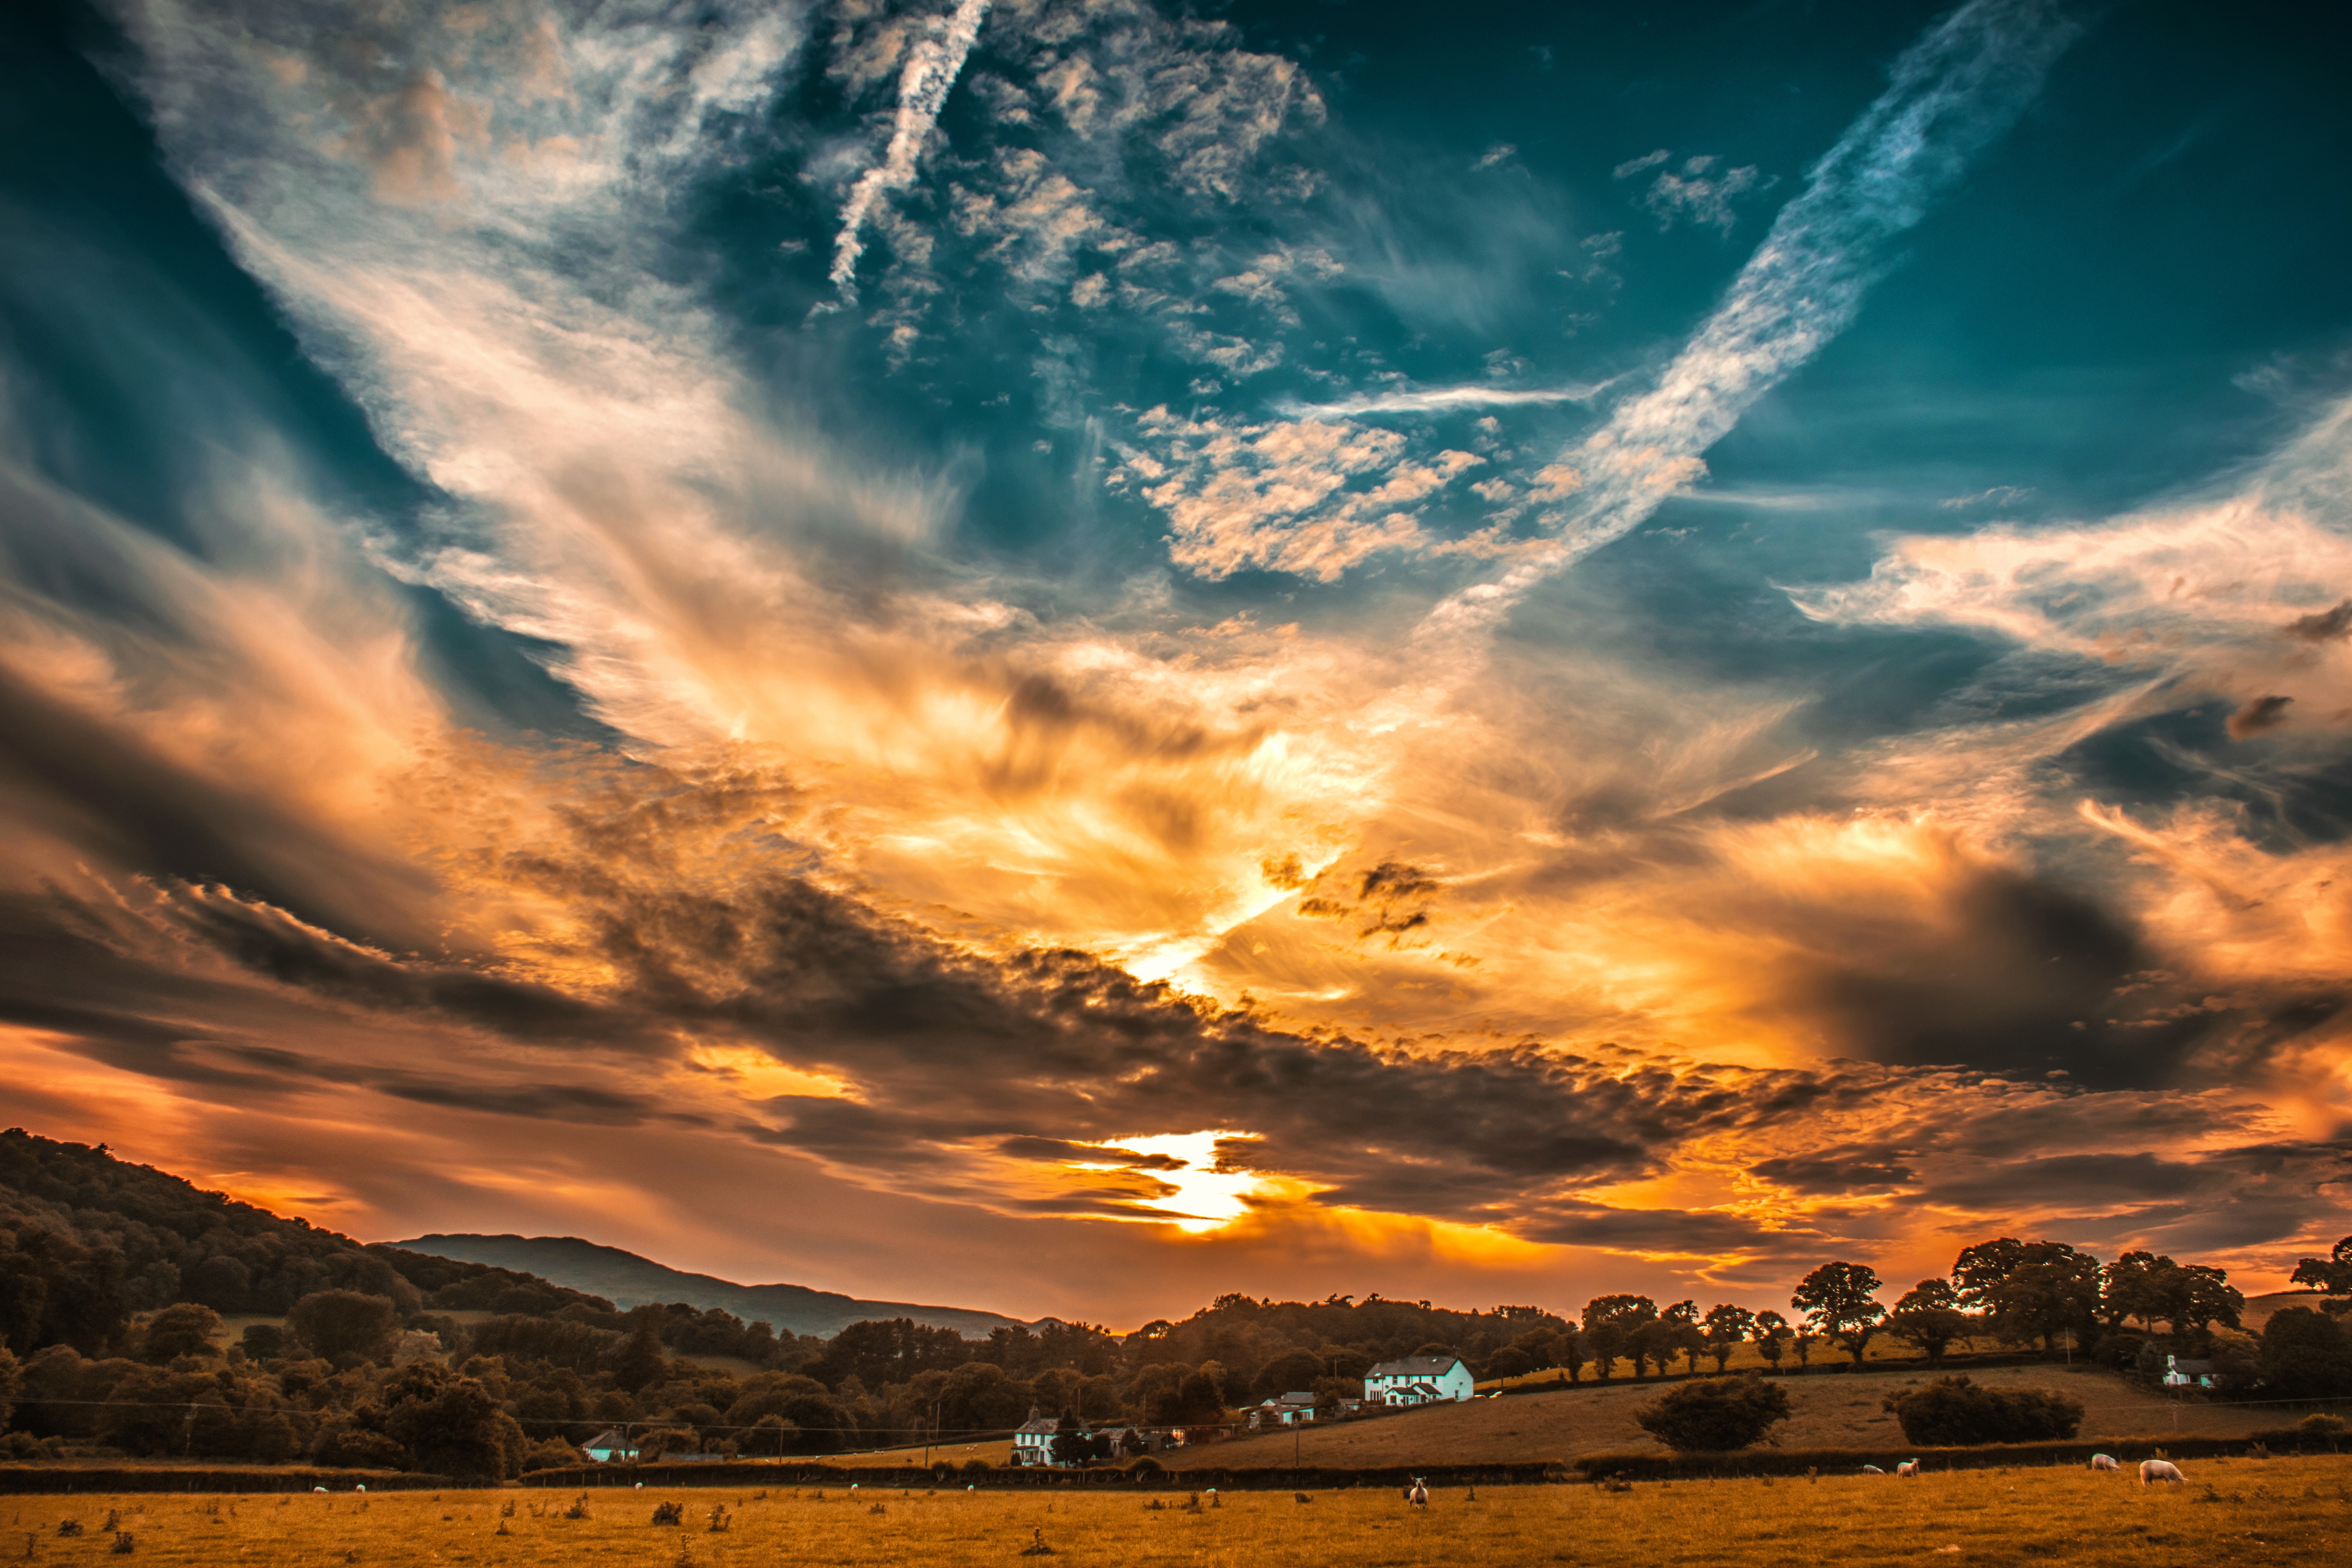
sky, cloud, nature, afterglow, natural landscape, sunset, horizon, sunrise, daytime, evening, morning, sunlight, light, atmosphere, orange, tree, dusk, yellow, landscape, ecoregion, plain, rural area, hill, grassland, grass, mountain, field, sun, meteorological phenomenon, dawn, cumulus, road, red sky at morning, prairie, meadow